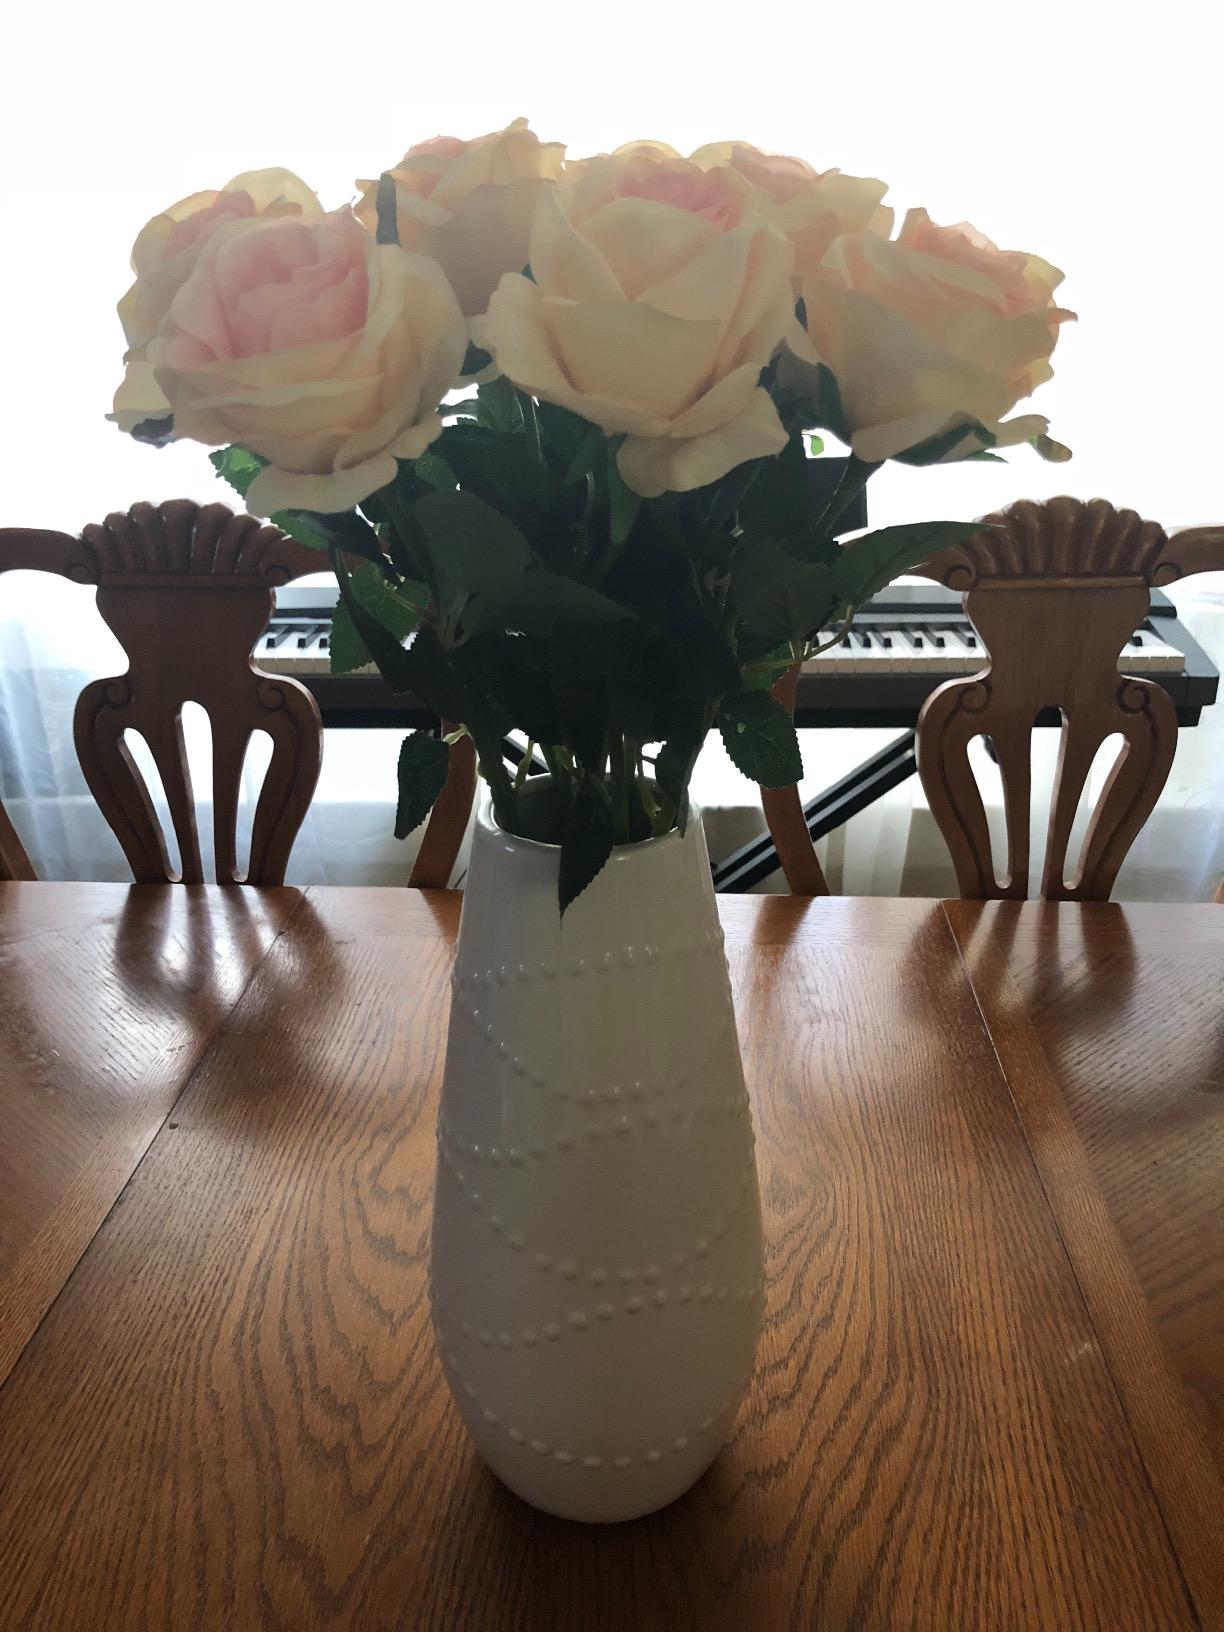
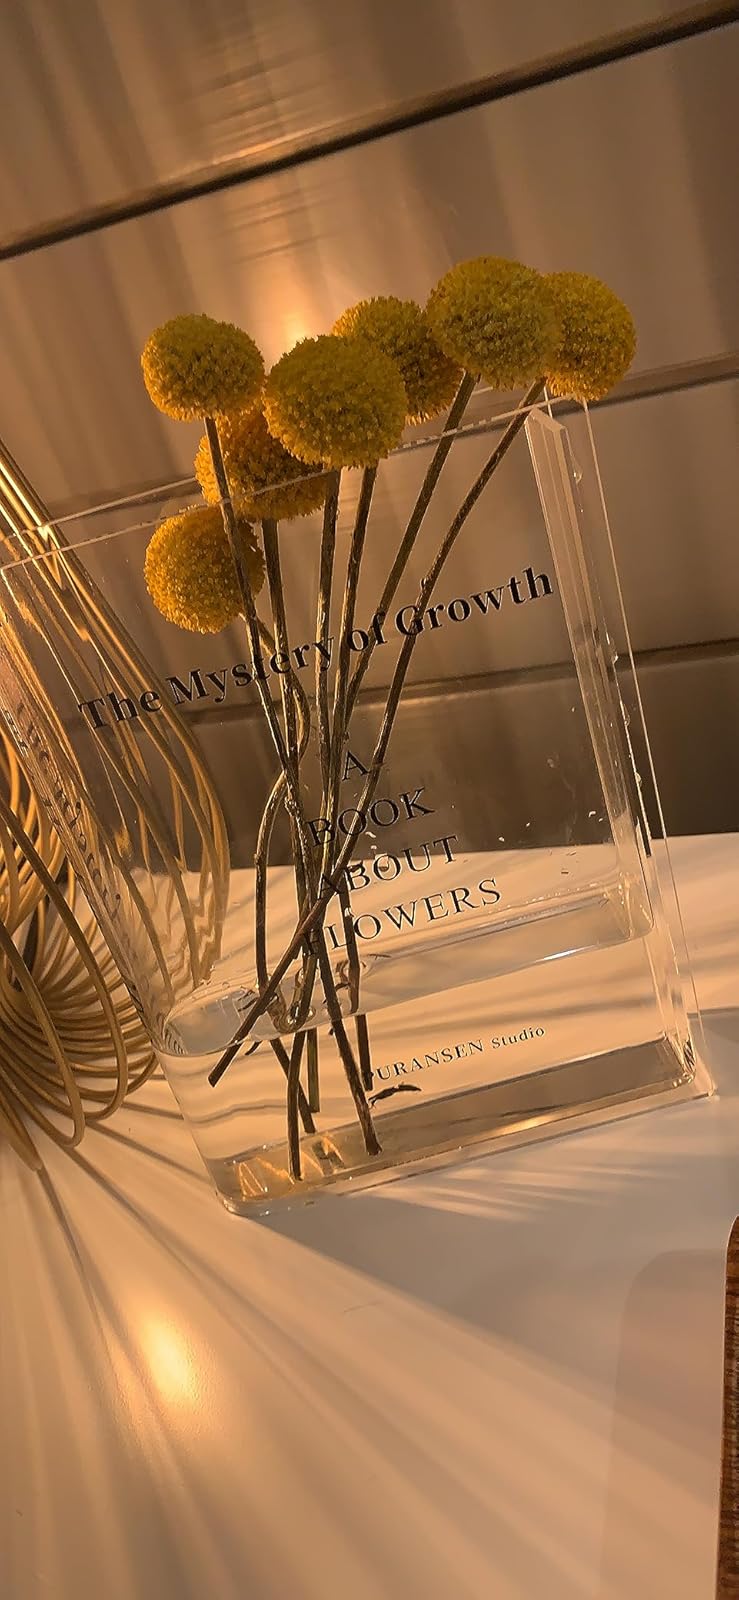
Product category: vase
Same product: no